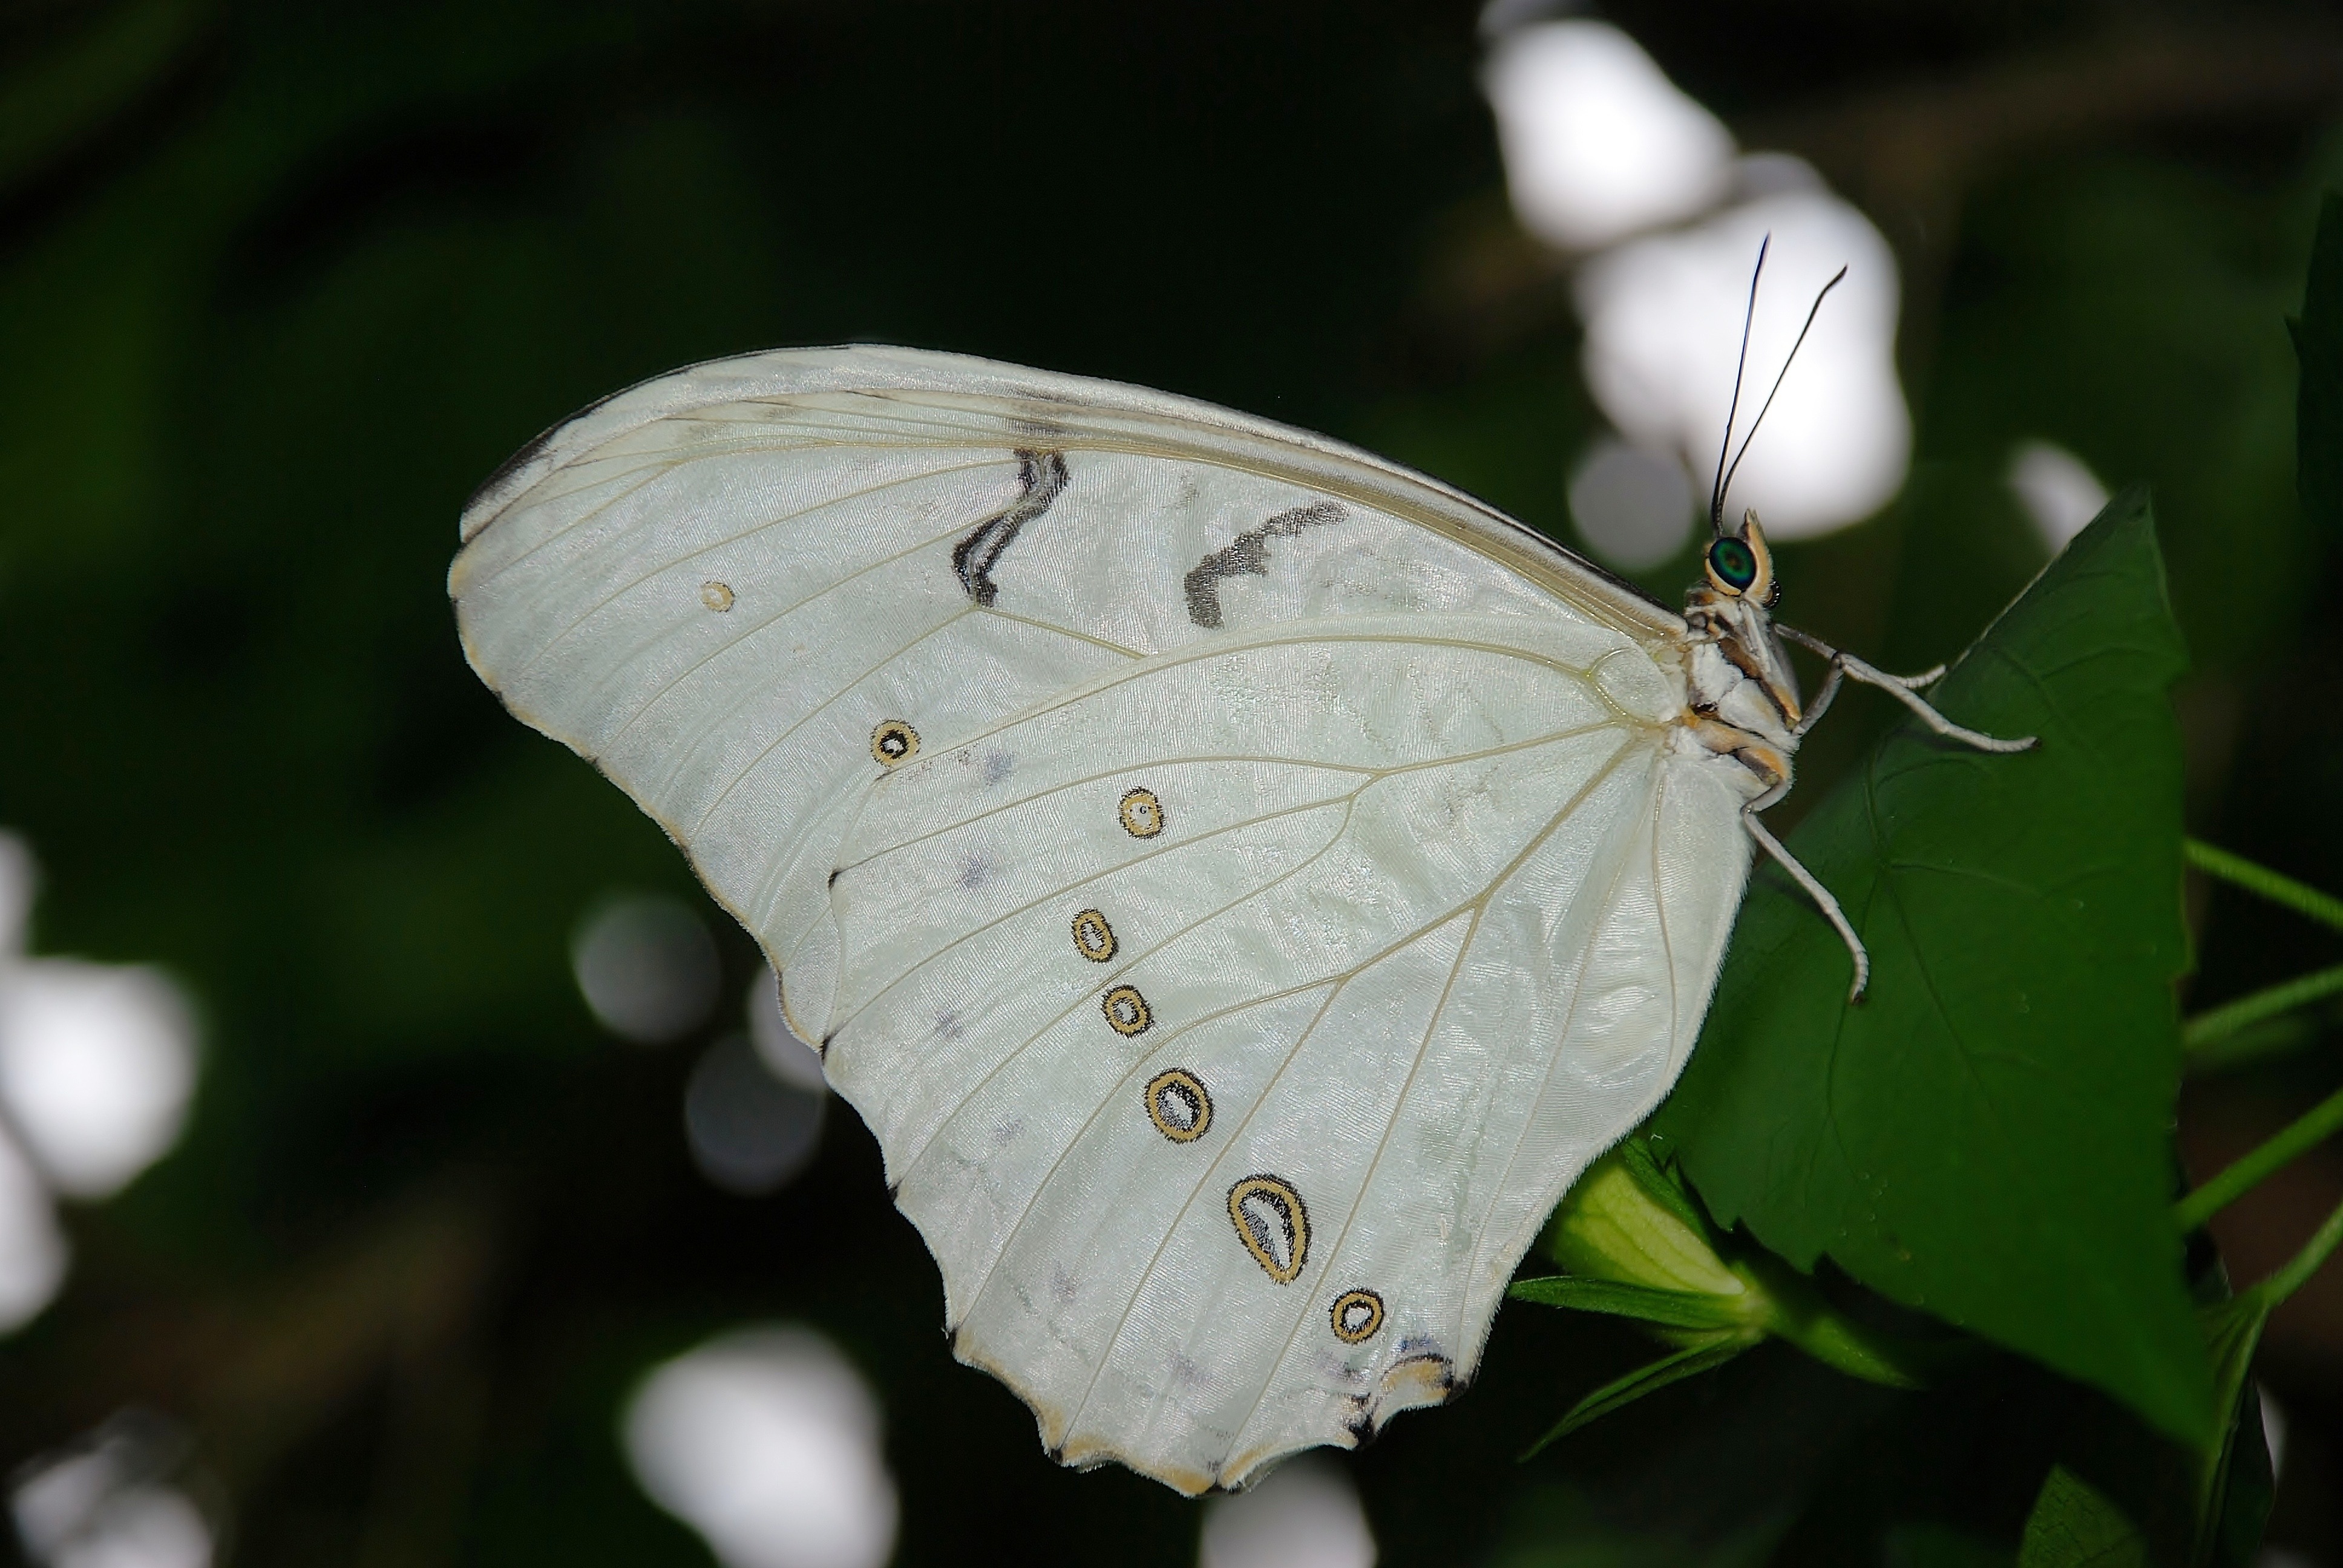
nature, wing, photography, leaf, flower, petal, animal, insect, botany, moth, butterfly, flora, fauna, invertebrate, close up, insects, butterflies, pieridae, macro photography, arthropod, polyphemus, pollinator, moths and butterflies, lycaenid, bombycidae, brush footed butterfly, colias, morpho